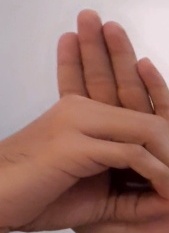
ASL sign: 0